Roly Santos

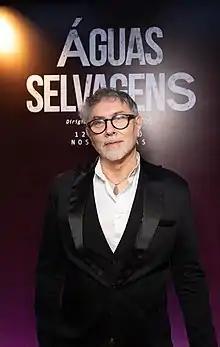
Director Roly Santos

Roly Santos is an Argentinean filmmaker, screenwriter, and producer. Santos made his directorial debut with "How Silly We Are to Grow Up" (2000) and, in 2017, co-directed "Coffee for All" alongside Fulvio Iannucci, which was released on Netflix"." Santos is a member of DAC - Directores Argentinos Cinematograficos, the association of Argentine film directors.